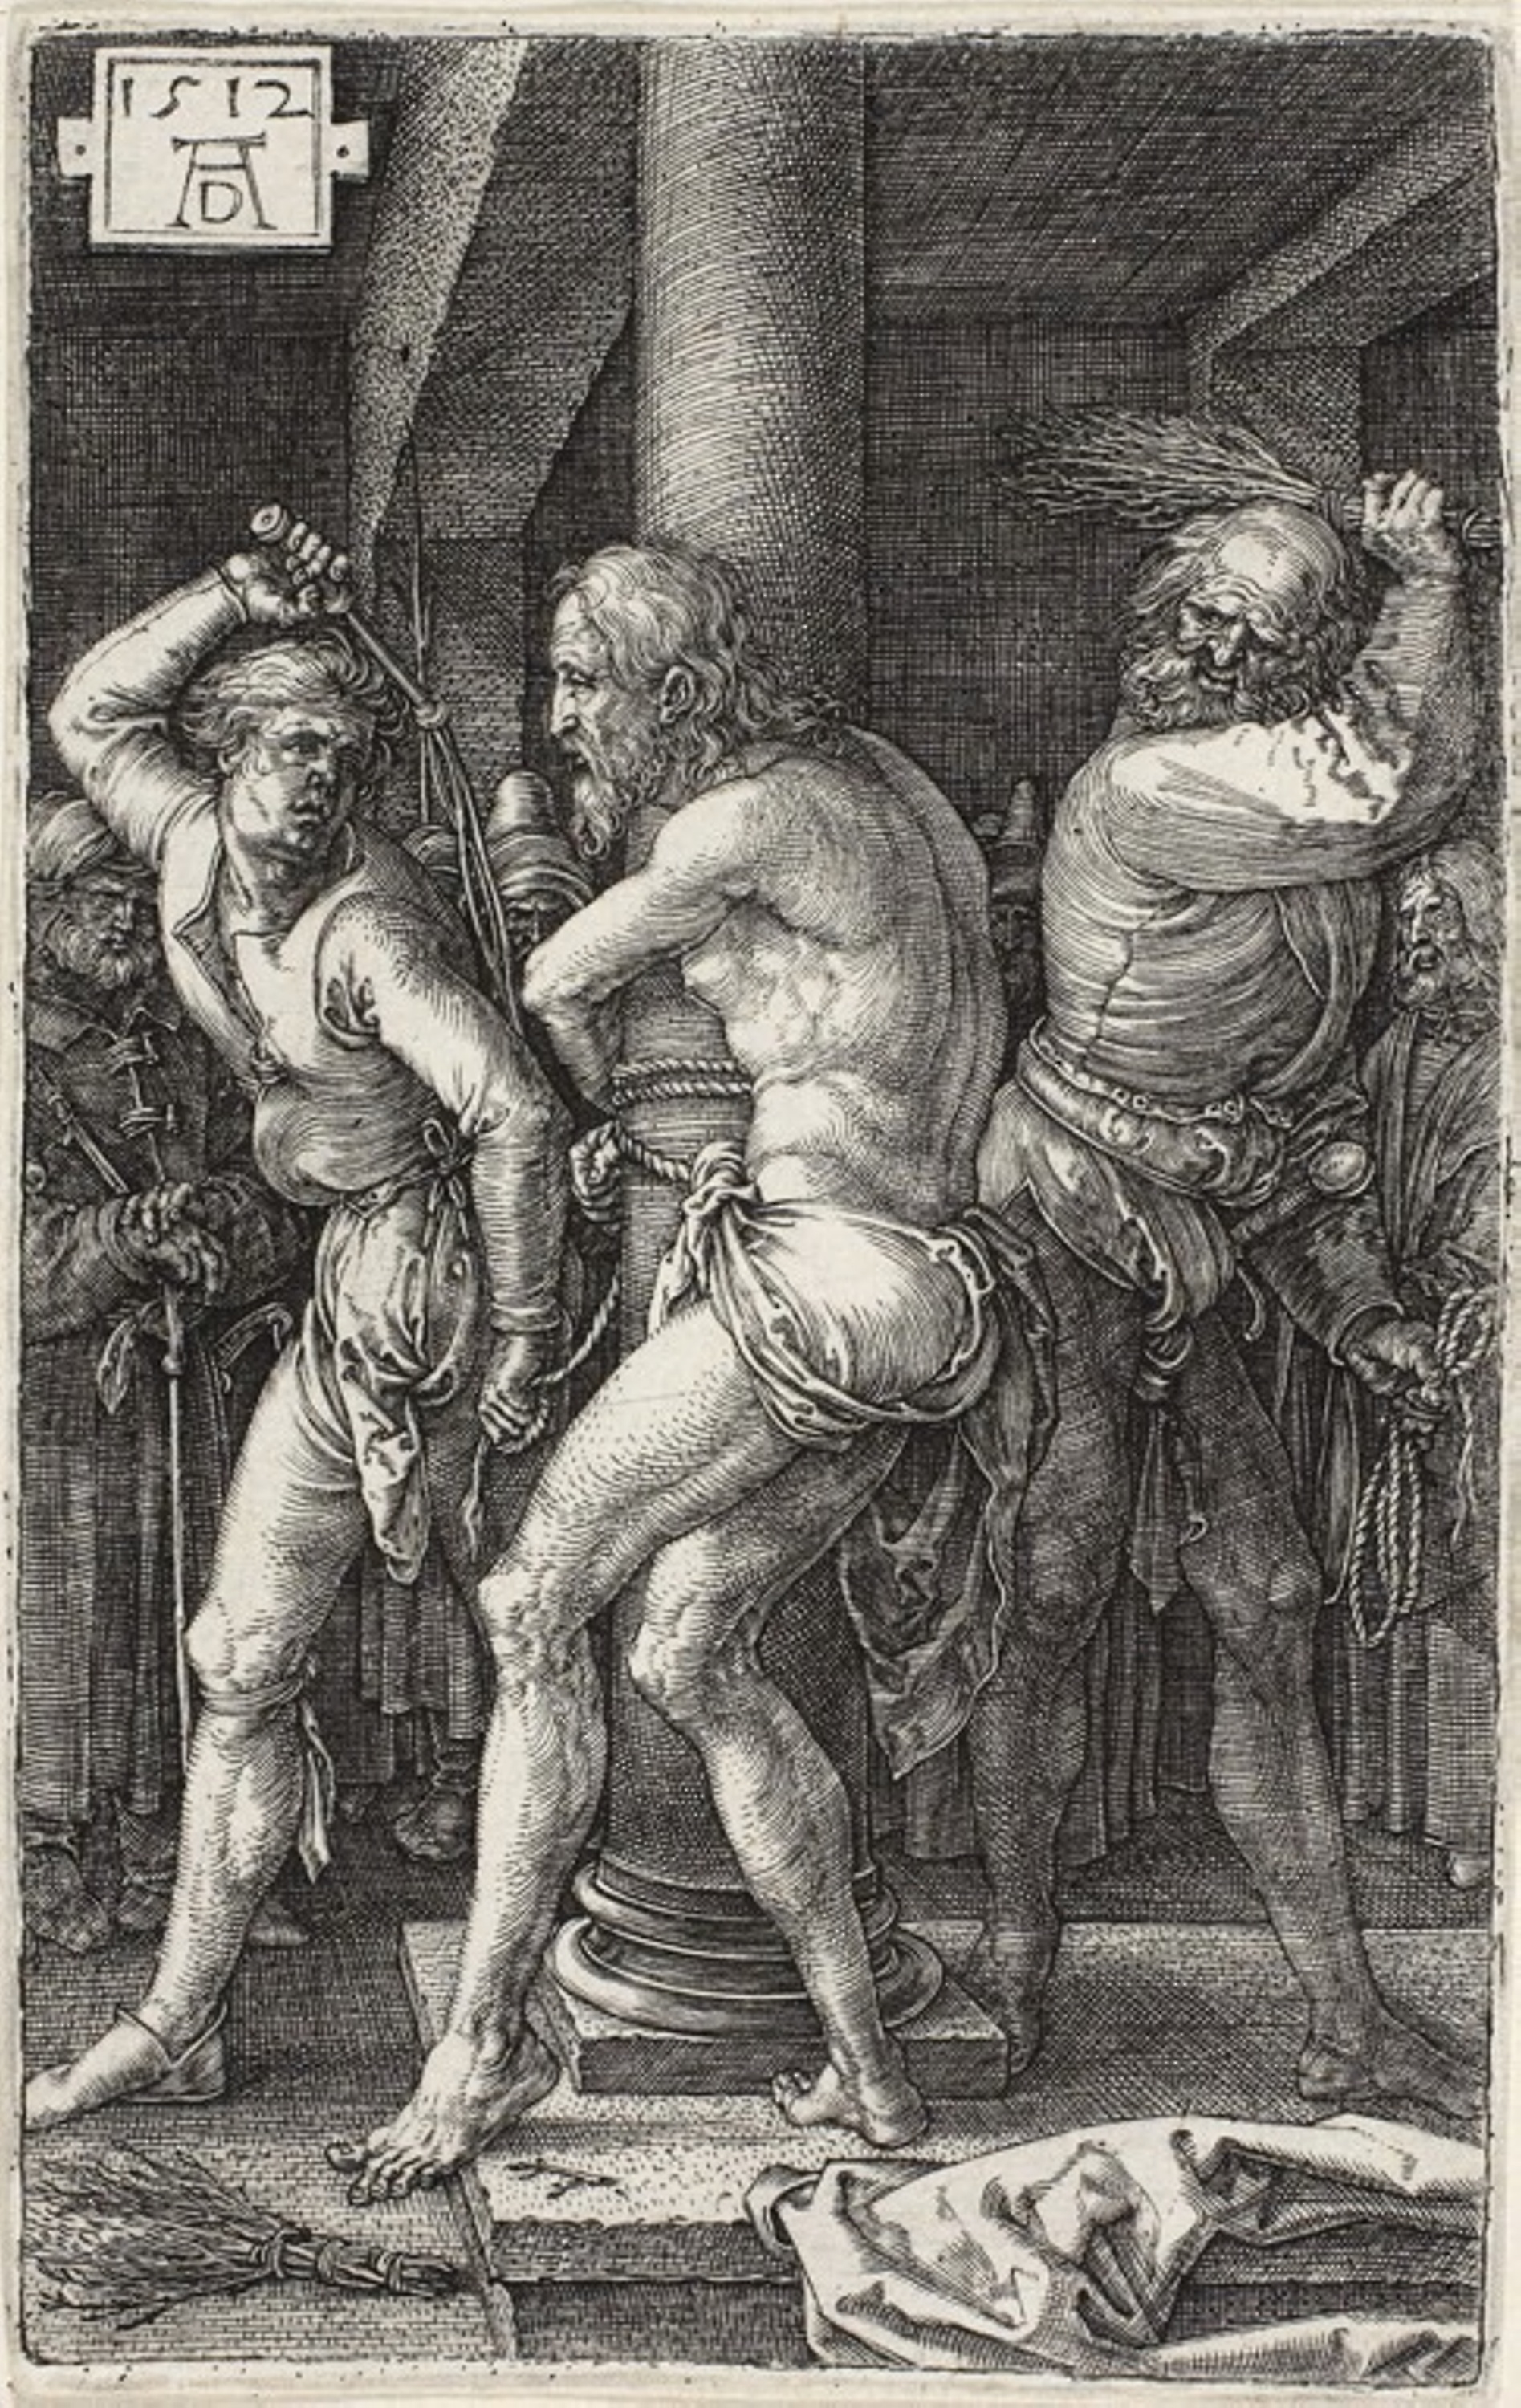
art, black and white, mythology, history, muscle, fictional character, fiction, human behavior, monochrome, ancient history, visual arts